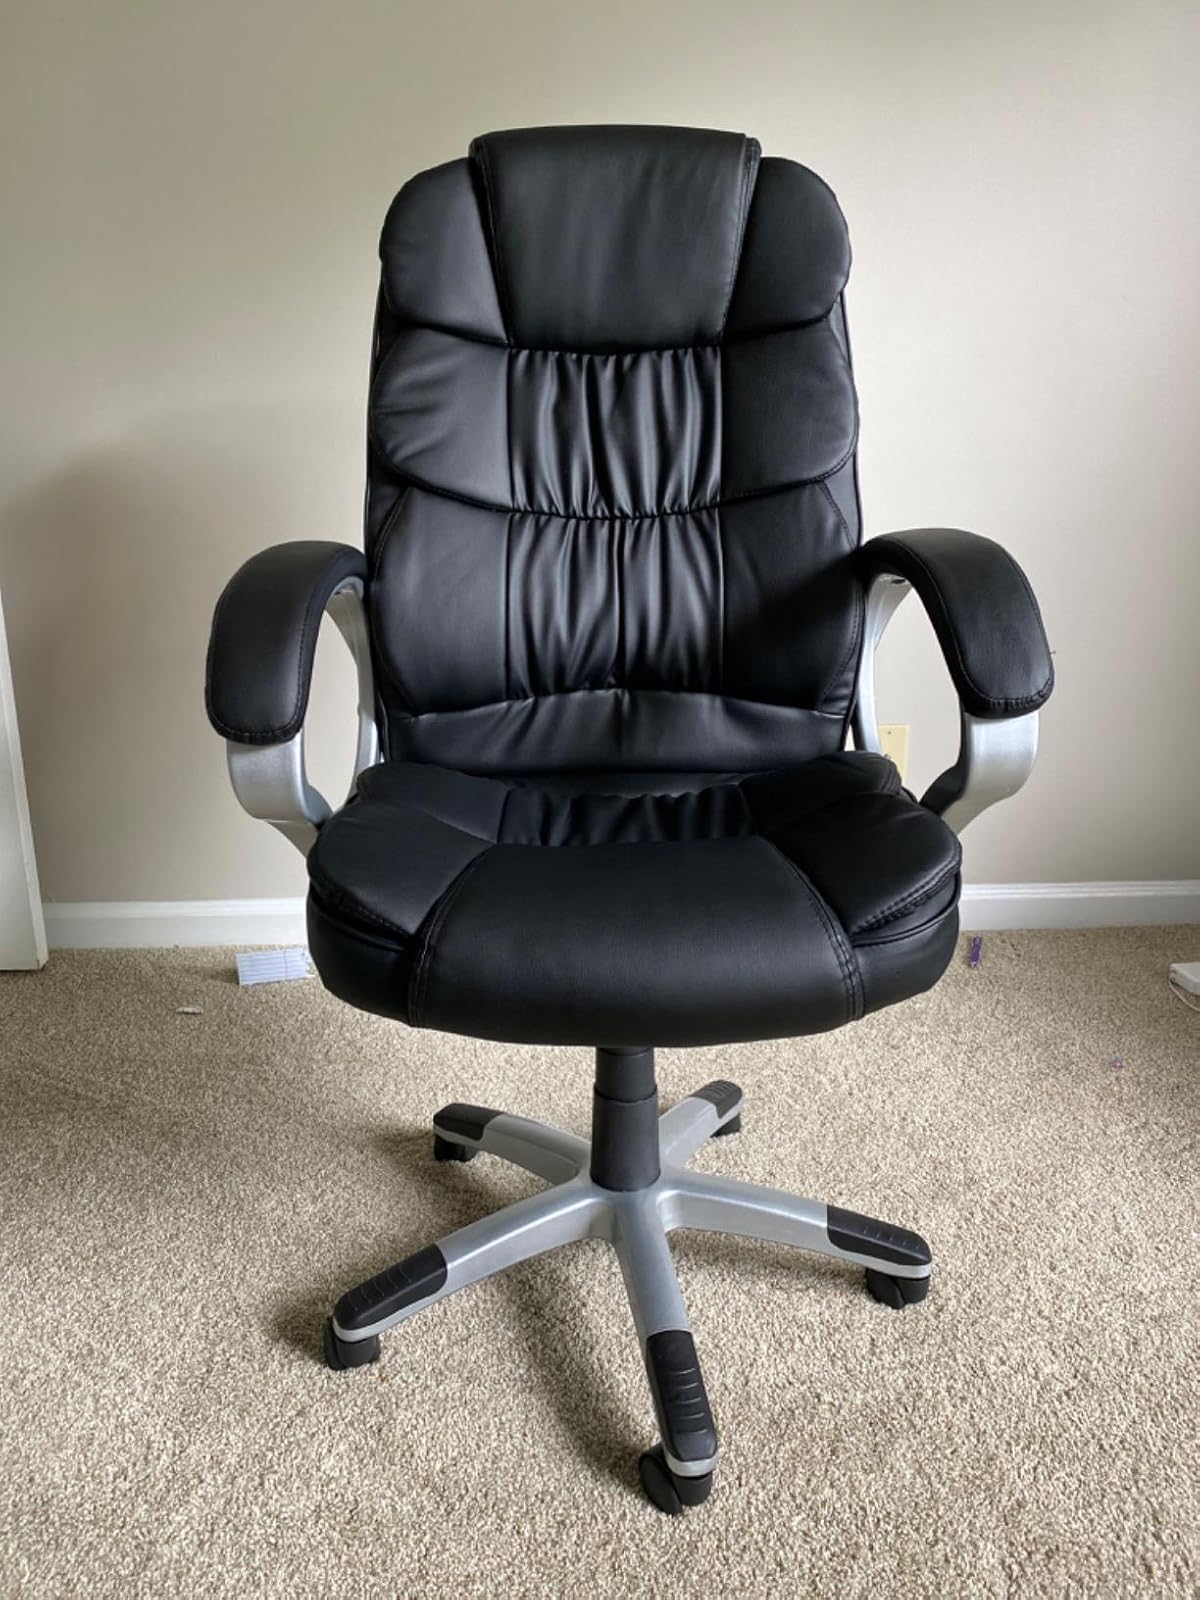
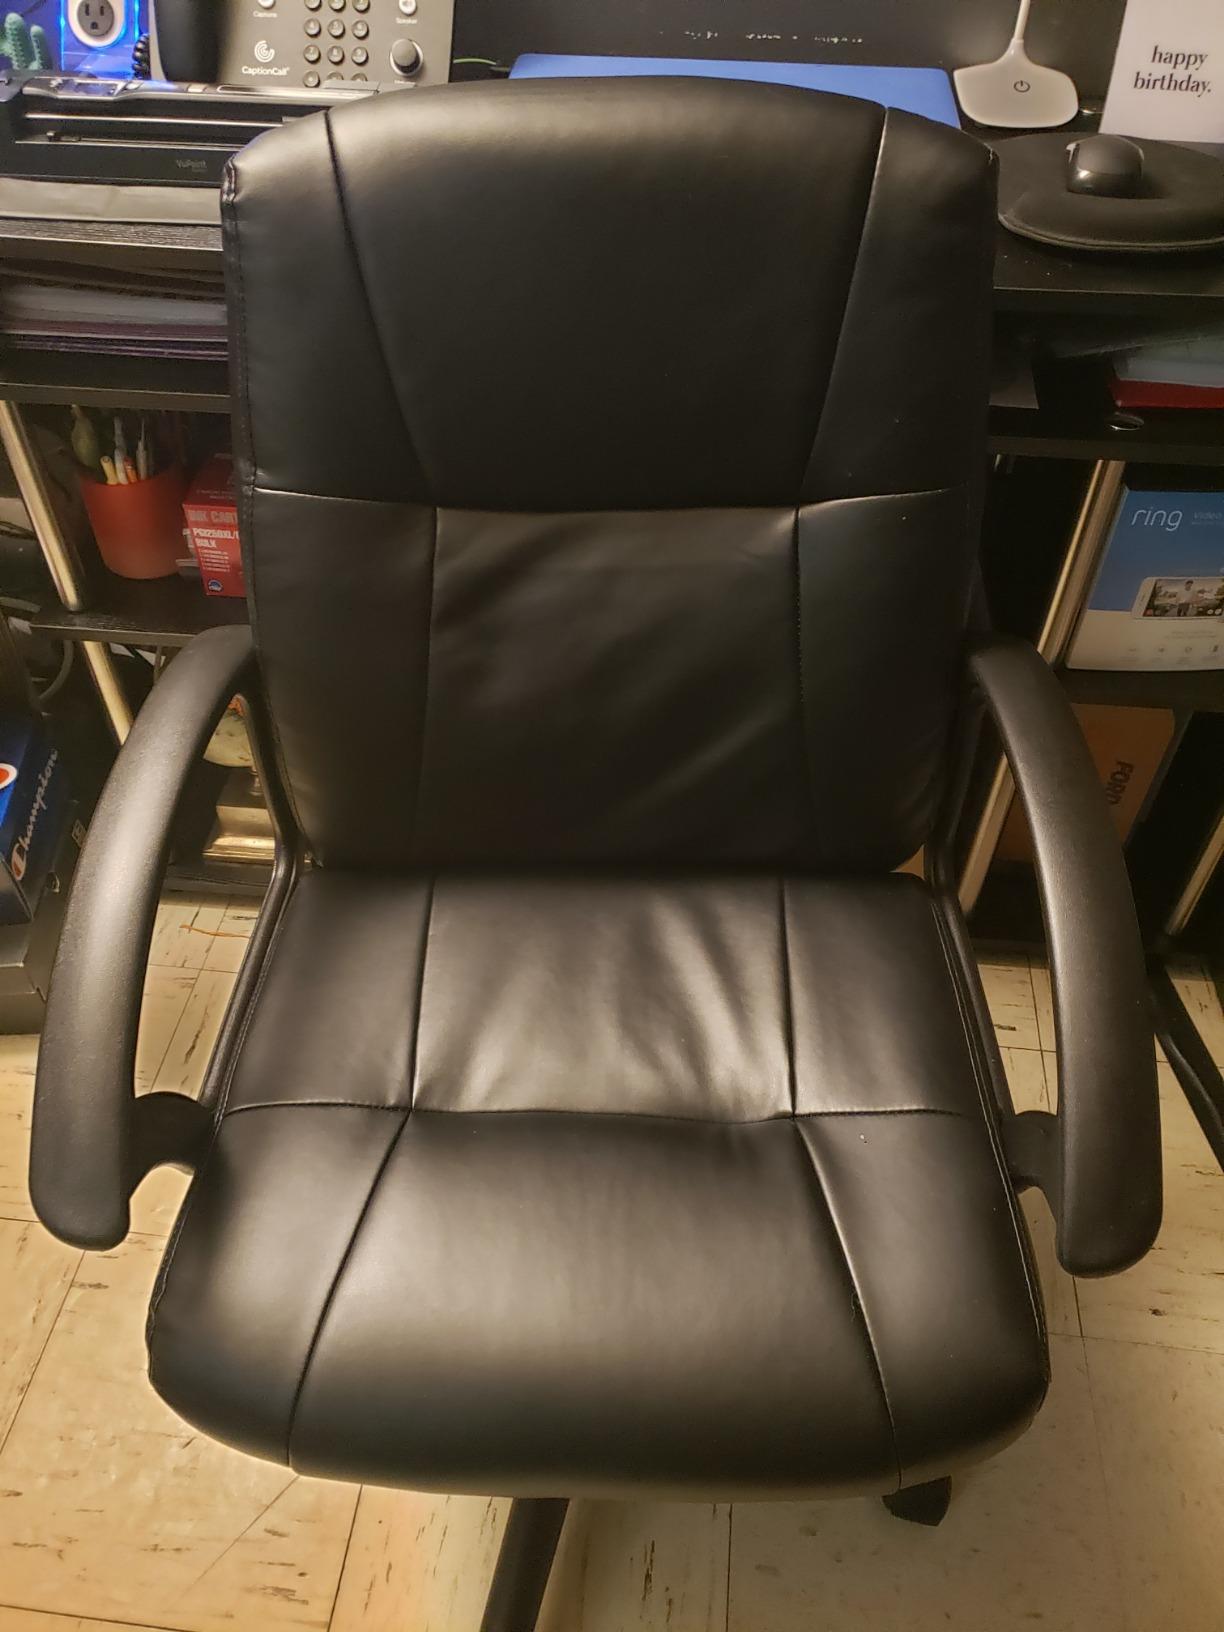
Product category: items_chair
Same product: no